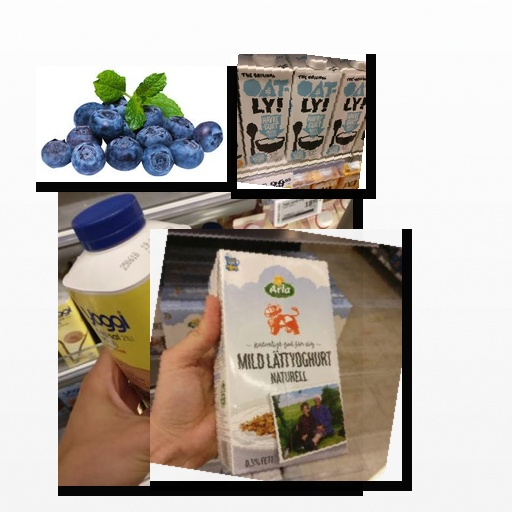
Food items: oatghurt, natural_low_fat_yogurt, blueberry, strawberry_yoghurt